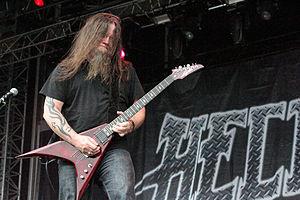
Greg Tribbett est le guitariste du groupe de metal Mudvayne et ex-guitariste du groupe Hellyeah.